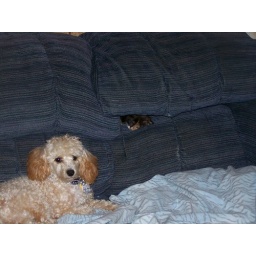
This is my boy Rusty and in between the couch cushions is my daughter lil kitten Misfit.